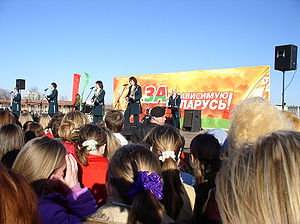
Hviderussisk republikansk ungdomsforbund / Aktiviteter
En koncert i Minsk i 2007 til støtte "For et uafhængigt Hviderusland!"[13]
Hviderussisk republikansk ungdomsforbund er en politisk ungdomsorganisation i Hviderusland. Dens mål er at fremme patriotisme og moralske værdier hos den hviderussiske ungdom ved hjælp af aktiviteter som camping, sportsbegivenheder og ved at besøge mindesmærker. Organisationen blev stiftet efter en sammenlægning af andre ungdomsforbund i 2002 og er efterfølgeren til Sovjetunionens kommunistiske partis ungdomsorganisation, Komsomol, i den daværende Hviderussiske Socialistiske Sovjetrepublik. BRSM er den største ungdomsforbund i Hviderusland og støttes af den hviderussiske regering. Nogle personer har anklaget forbundet for at bruge metoder som tvang og tomme løfter for at rekruttere nye medlemmer og for at blive brugt som propaganda for Aleksandr Lukasjenkos regering.